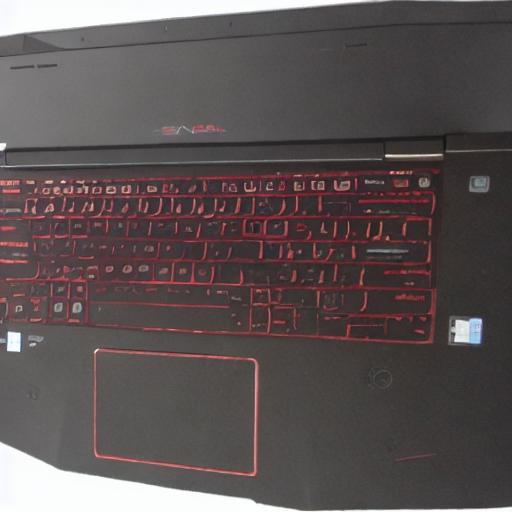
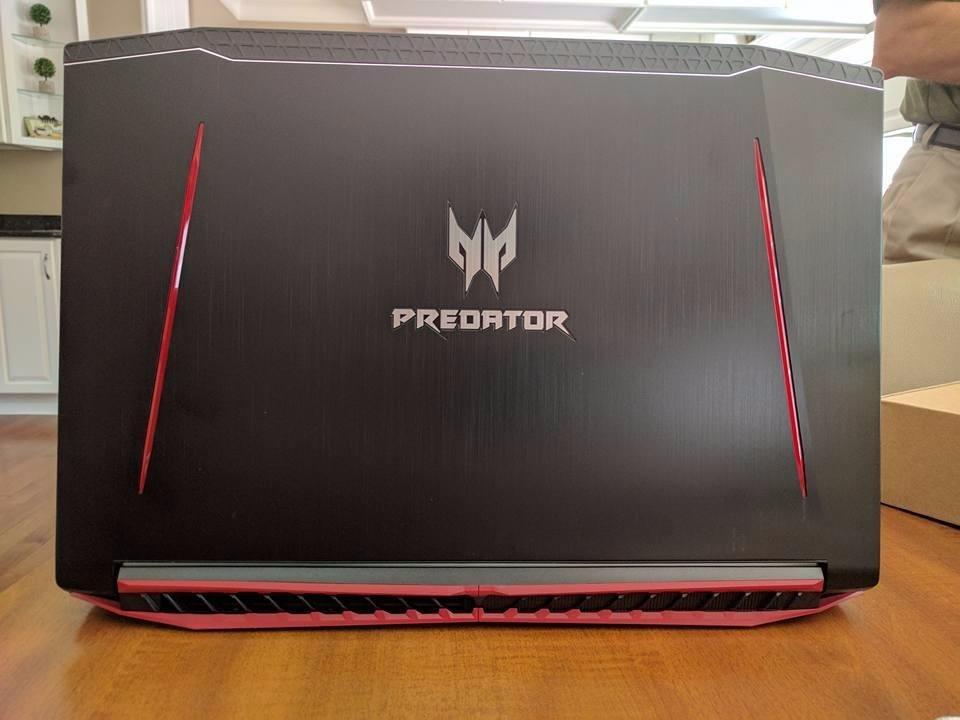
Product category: laptop
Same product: no